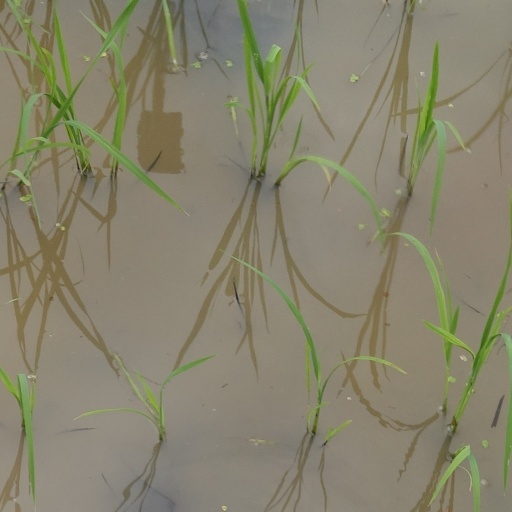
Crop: rice